Alexander Manning

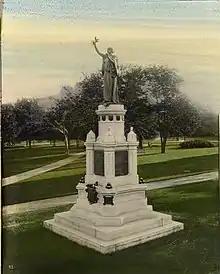
Manning organised a civic committee to collect funds for this monument, commemorating government troops in the North-West Rebellion

During his time as alderman and mayor, Manning won his first government contract to build the Welland Canal and Cornwall Canal. His contract with the Canadian Pacific Railway in 1879 was criticised for being given to Manning because of his influence within the Conservative Party. A royal commission investigated the tendering process and reported that the price of the contract was not rigged but that were irregularities in how the contract was awarded. This controversy hindered his ability to obtain more contracts and his company went bankrupt in 1883.